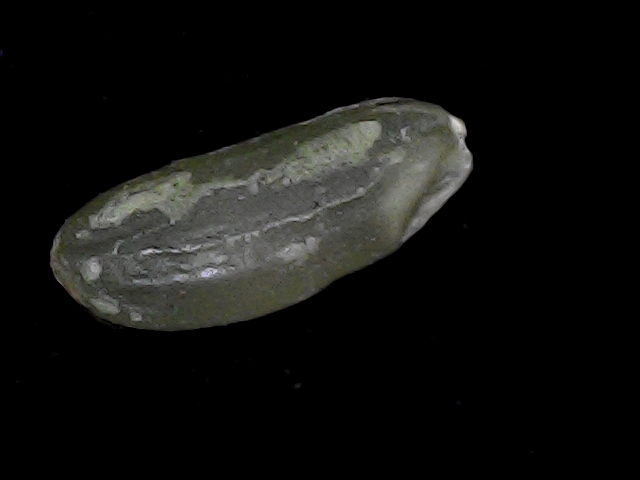
Rice variety: BD93